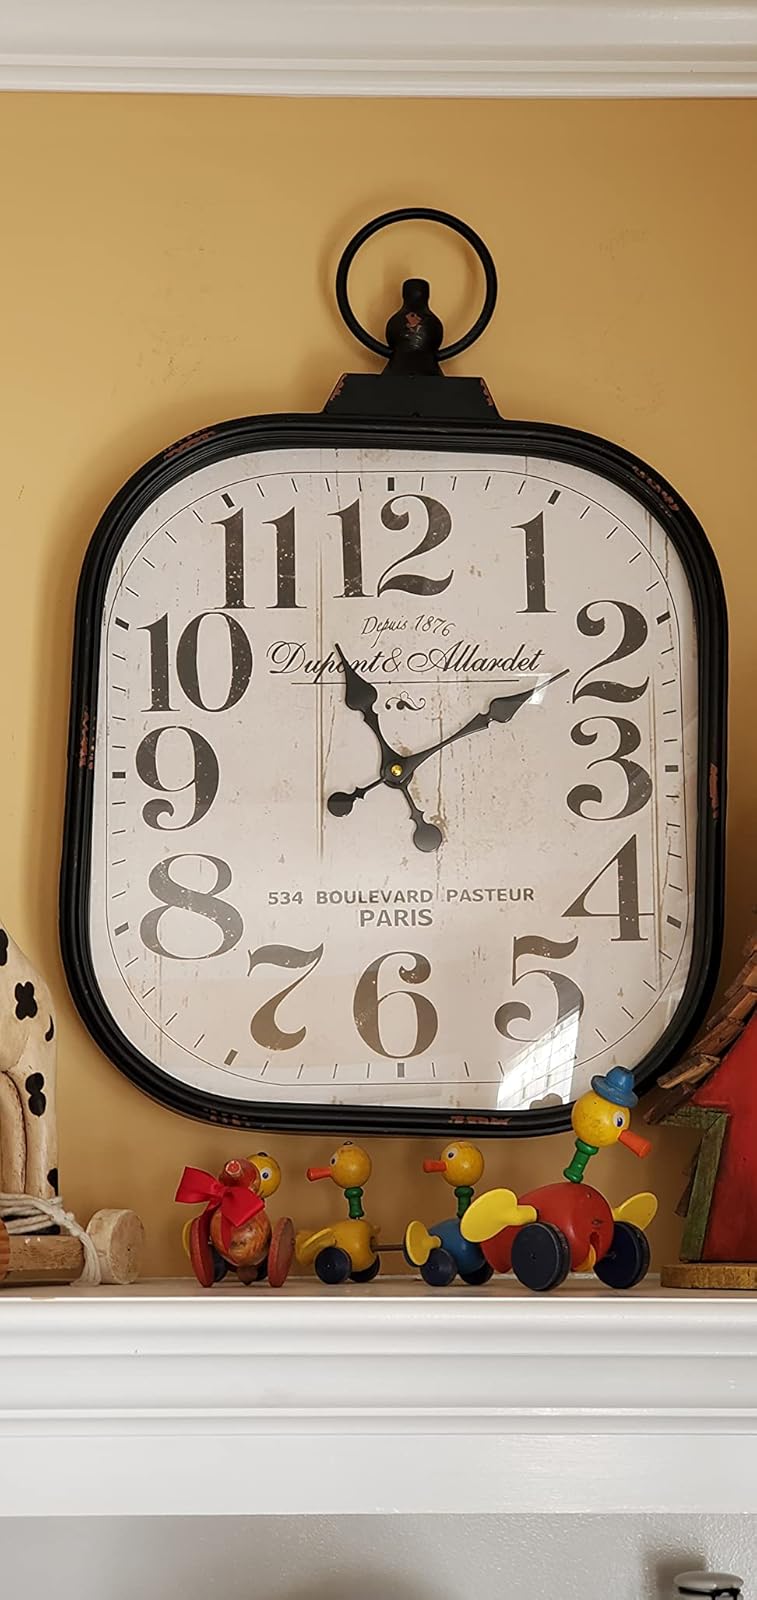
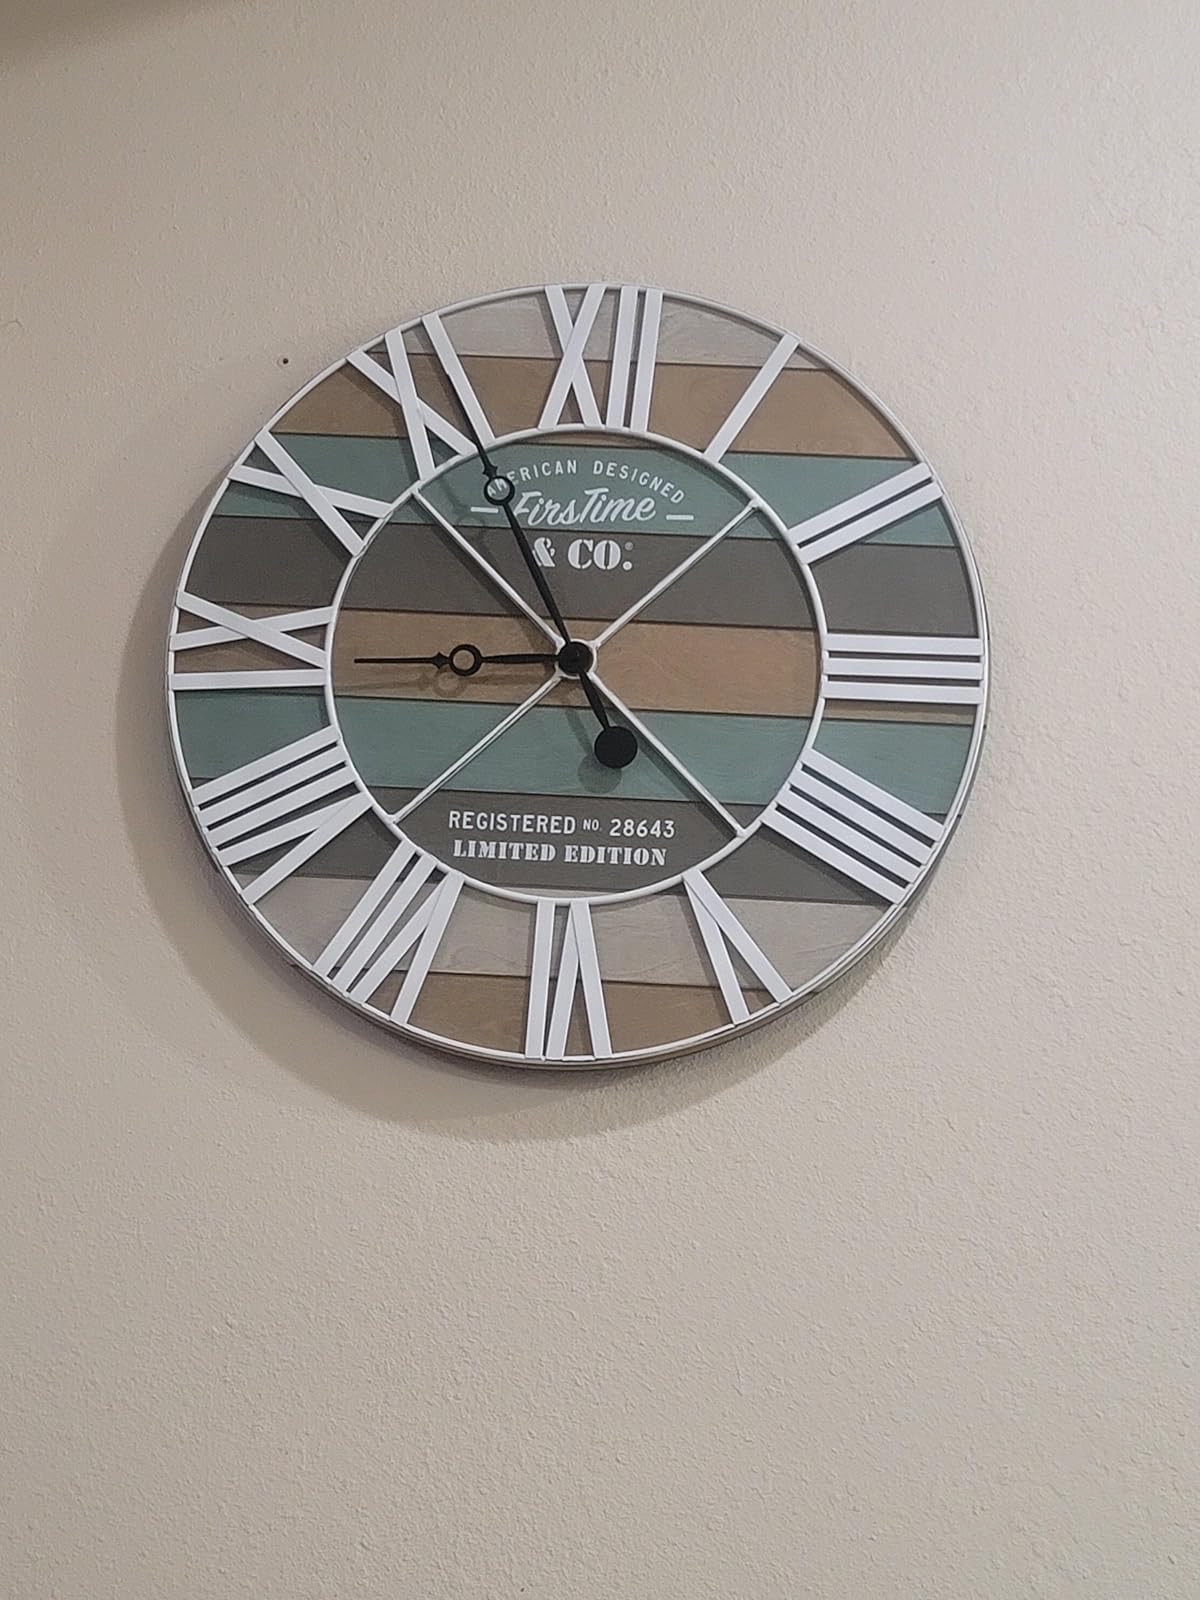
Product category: clock
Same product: no